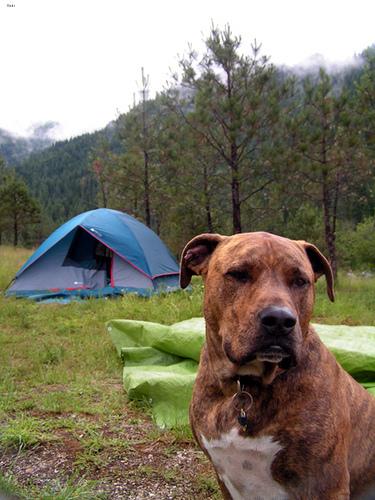
Breed: american pit bull terrier